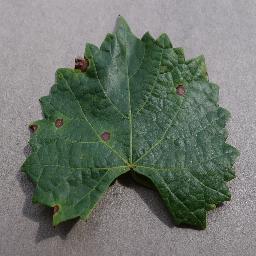
Label: Grape___Black_rot